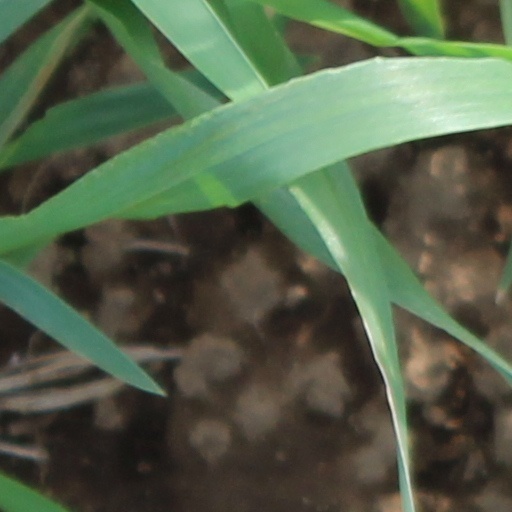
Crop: wheat